Steinfeld Abbey

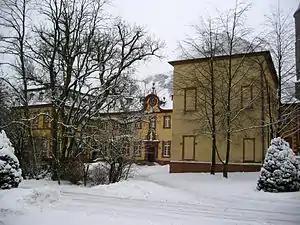
Steinfeld Abbey

Steinfeld Abbey ("Kloster Steinfeld") is a former Premonstratensian monastery, now a Salvatorian convent, with an important basilica, in Steinfeld in Kall, North Rhine-Westphalia, Germany.